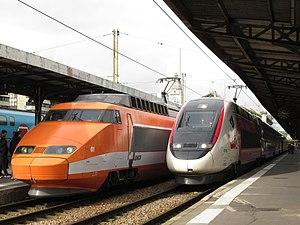
La première rame TGV Sud-Est (TGV 01, surnommé Patrick) et une rame TGV 2N2 Lyria (TGV 4728), à Paris-Gare-de-Lyon
Un TGV est un train de conception française alimenté par caténaire et propulsé par des moteurs électriques, atteignant régulièrement la vitesse de 320 km/h sur des lignes à grande vitesse.